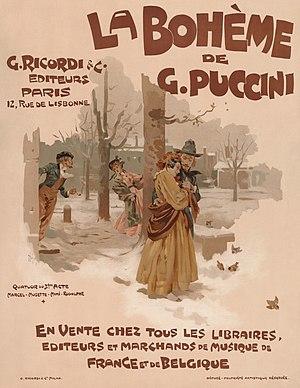
La Bohème est un opéra en quatre tableaux de Giacomo Puccini, sur un livret en italien de Giacosa et Illica, d’après le roman d’Henri Murger, Scènes de la vie de bohème, et son adaptation théâtrale La Vie de bohème. Composé entre 1892 et 1895, il fut créé le 1ᵉʳ février 1896 au Teatro Regio de Turin, sous la direction d'Arturo Toscanini.